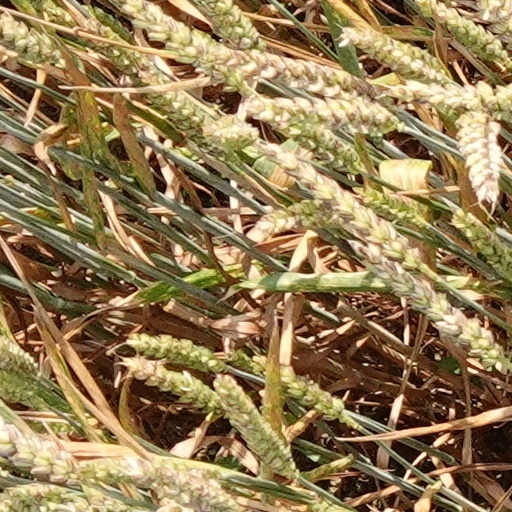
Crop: wheat